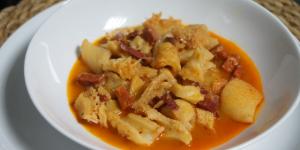
callos a la madrilena de la abuela